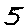
Label: 5